Farmer House (Deatonville, Virginia)

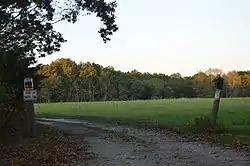
Entrance to the property

Farmer House is a historic home located near Deatonville, Amelia County, Virginia. It was built about 1820, and is a two-story, five-bay frame dwelling with brick end chimneys. It has a one-bay pedimented front porch. Also on the property are two additional contributing buildings.